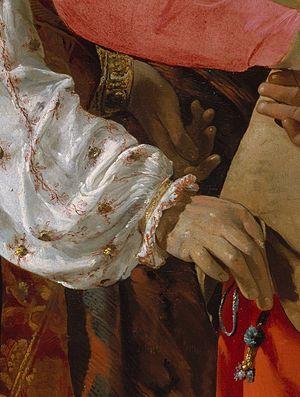
La Diseuse de bonne aventure La Tour détail des mains
La Diseuse de bonne aventure est une huile sur toile du peintre lorrain Georges de La Tour, actuellement exposée au Metropolitan Museum of Art de New York, et exécutée à une date évaluée entre 1635 et 1638 par Jacques Thuillier, entre 1632 et 1635 par Pierre Rosenberg.